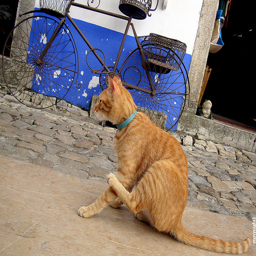
A cat is sitting outside on the sidewalk
A large calico cat with a blue.green collar is sitting down getting ready to scratch.
A small orange cat by a bike on the street.
Yellow cat with green collar sitting on the ground.
A cat that is sitting on the cobblestone street.